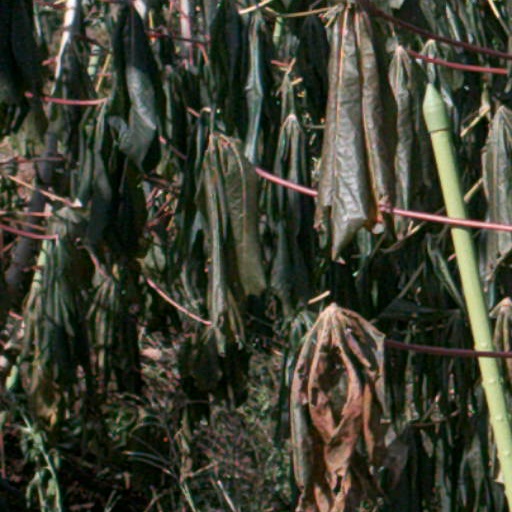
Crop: cassava